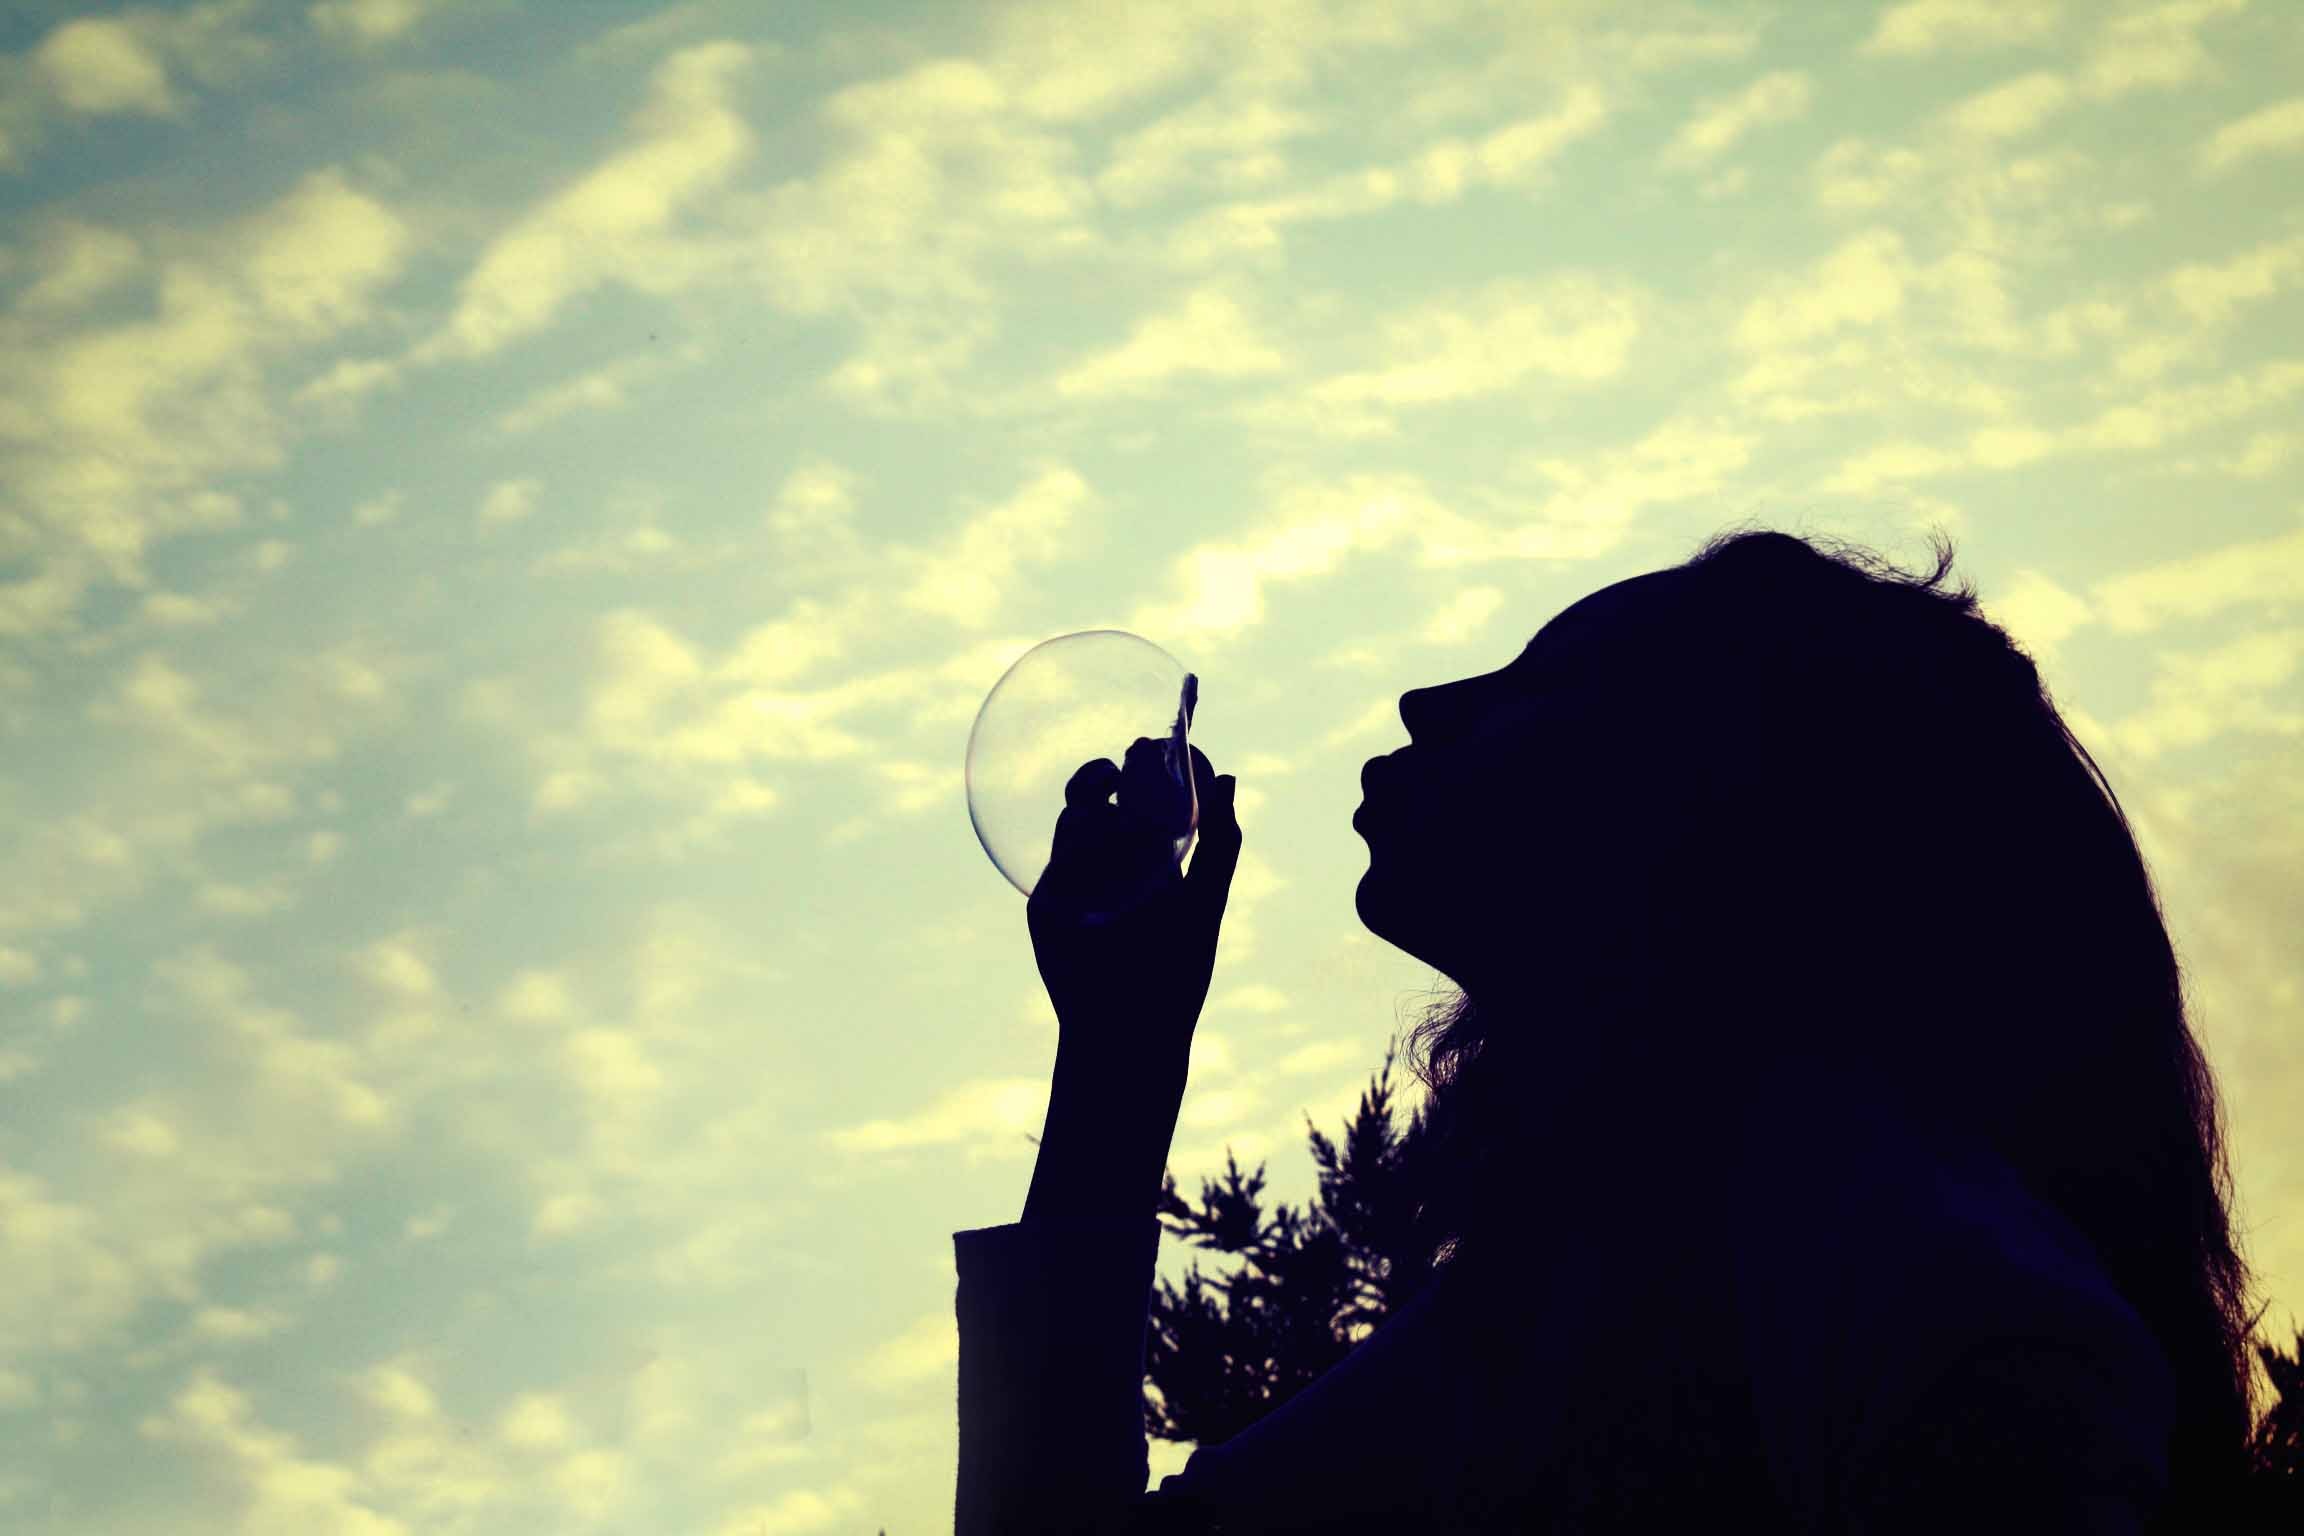
silhouette, light, cloud, sky, girl, sun, sunset, sunlight, morning, atmosphere, dusk, evening, reflection, blue, bubble, clouds, daydream, meteorological phenomenon, atmosphere of earth